Nunobiki Herb Garden

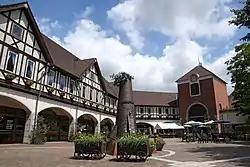
The Rest House

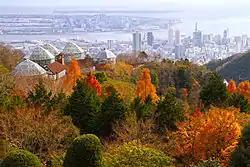
The Glass House, and city view

The is a herb garden located on Mount Rokkō above Kobe, Japan. It is open daily; an admission fee is charged.